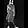
Label: Dress